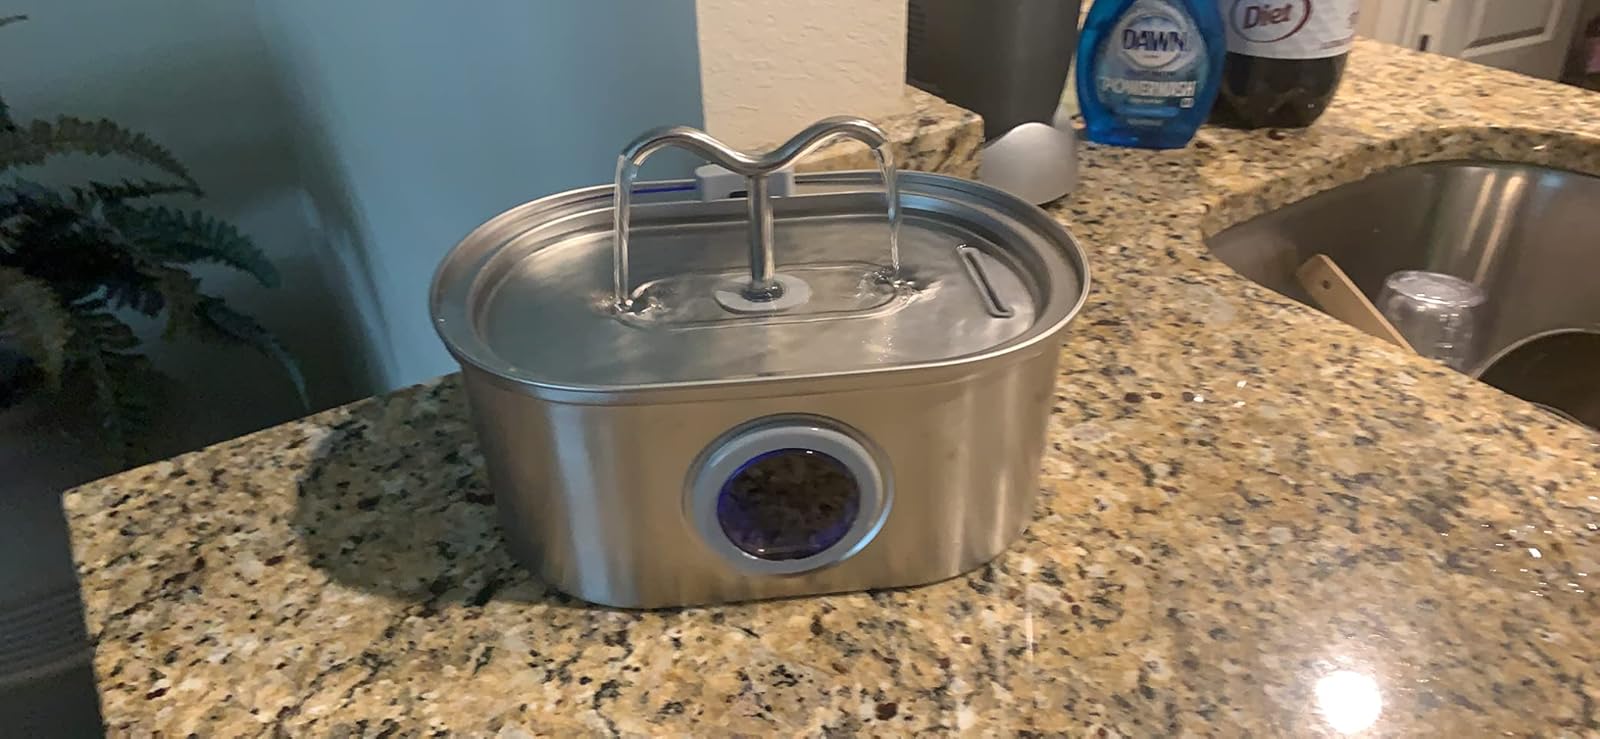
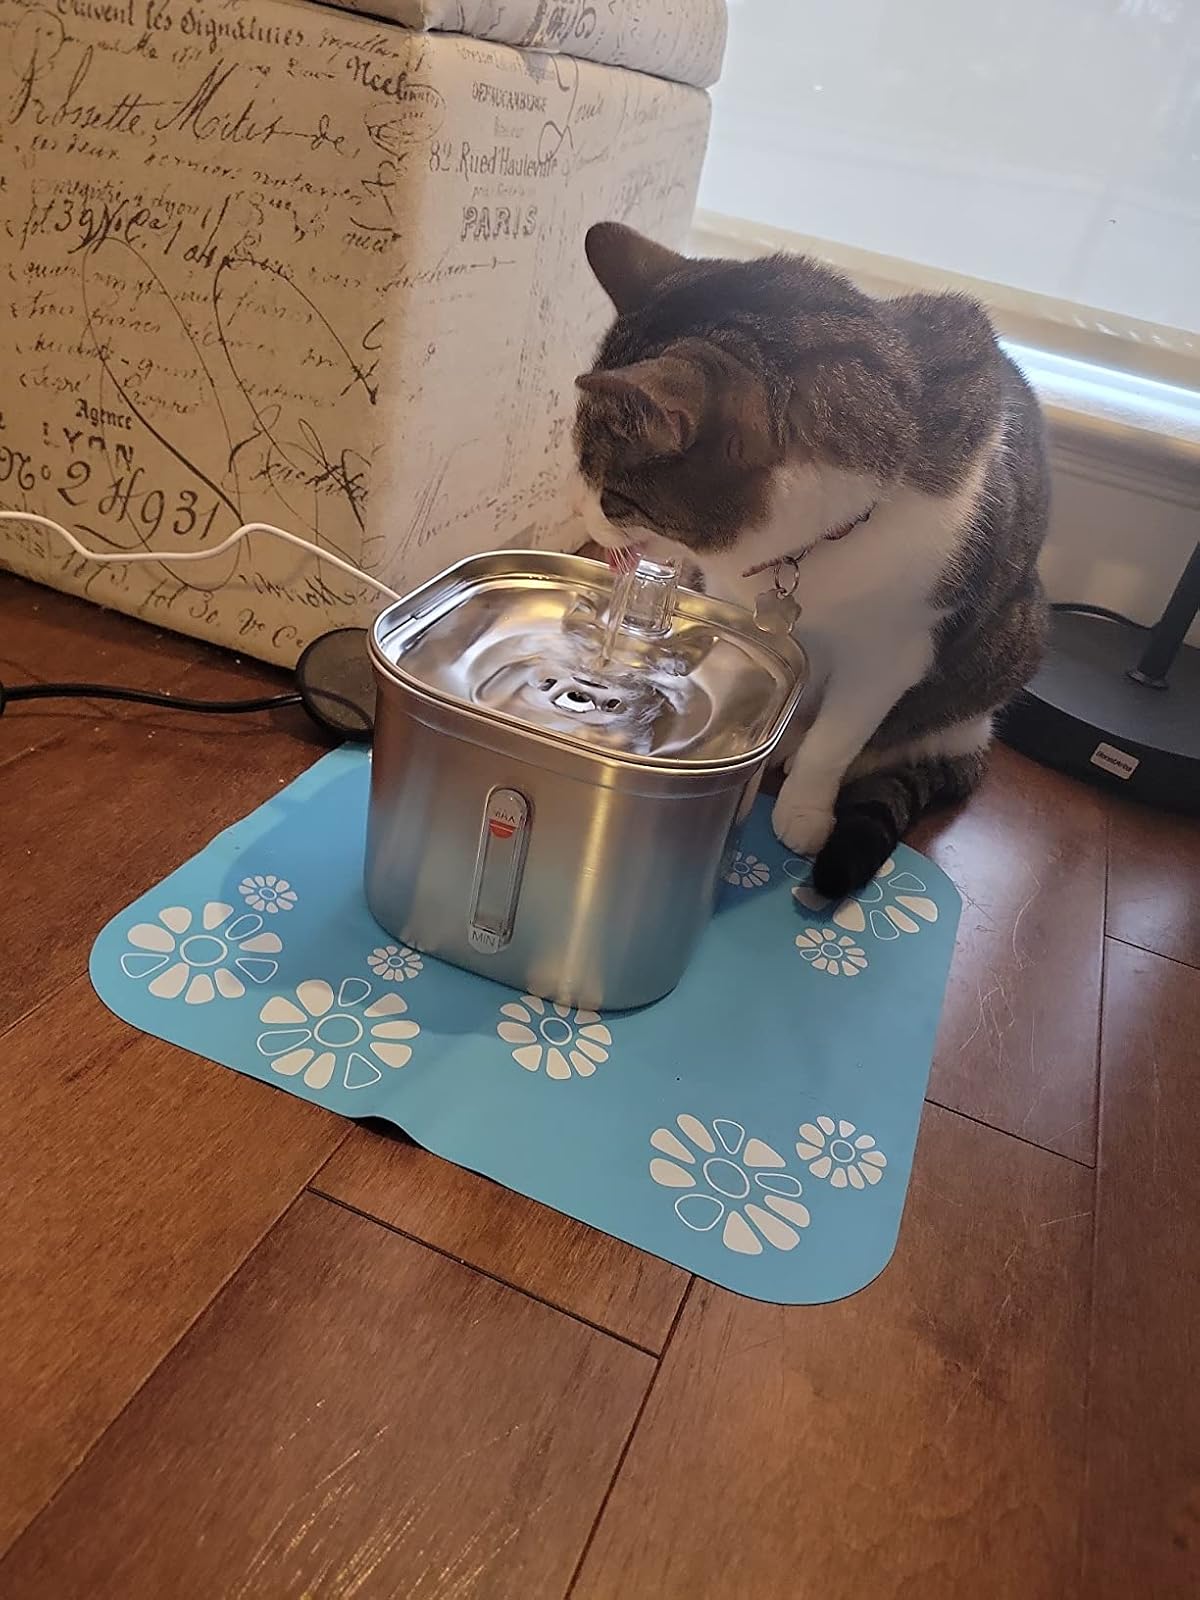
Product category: items_bowl
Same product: no